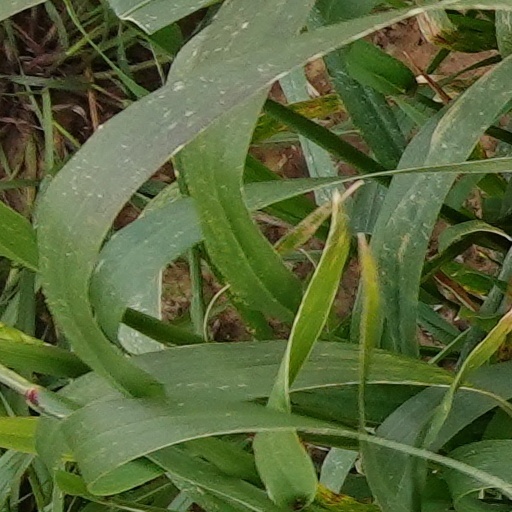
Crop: wheat